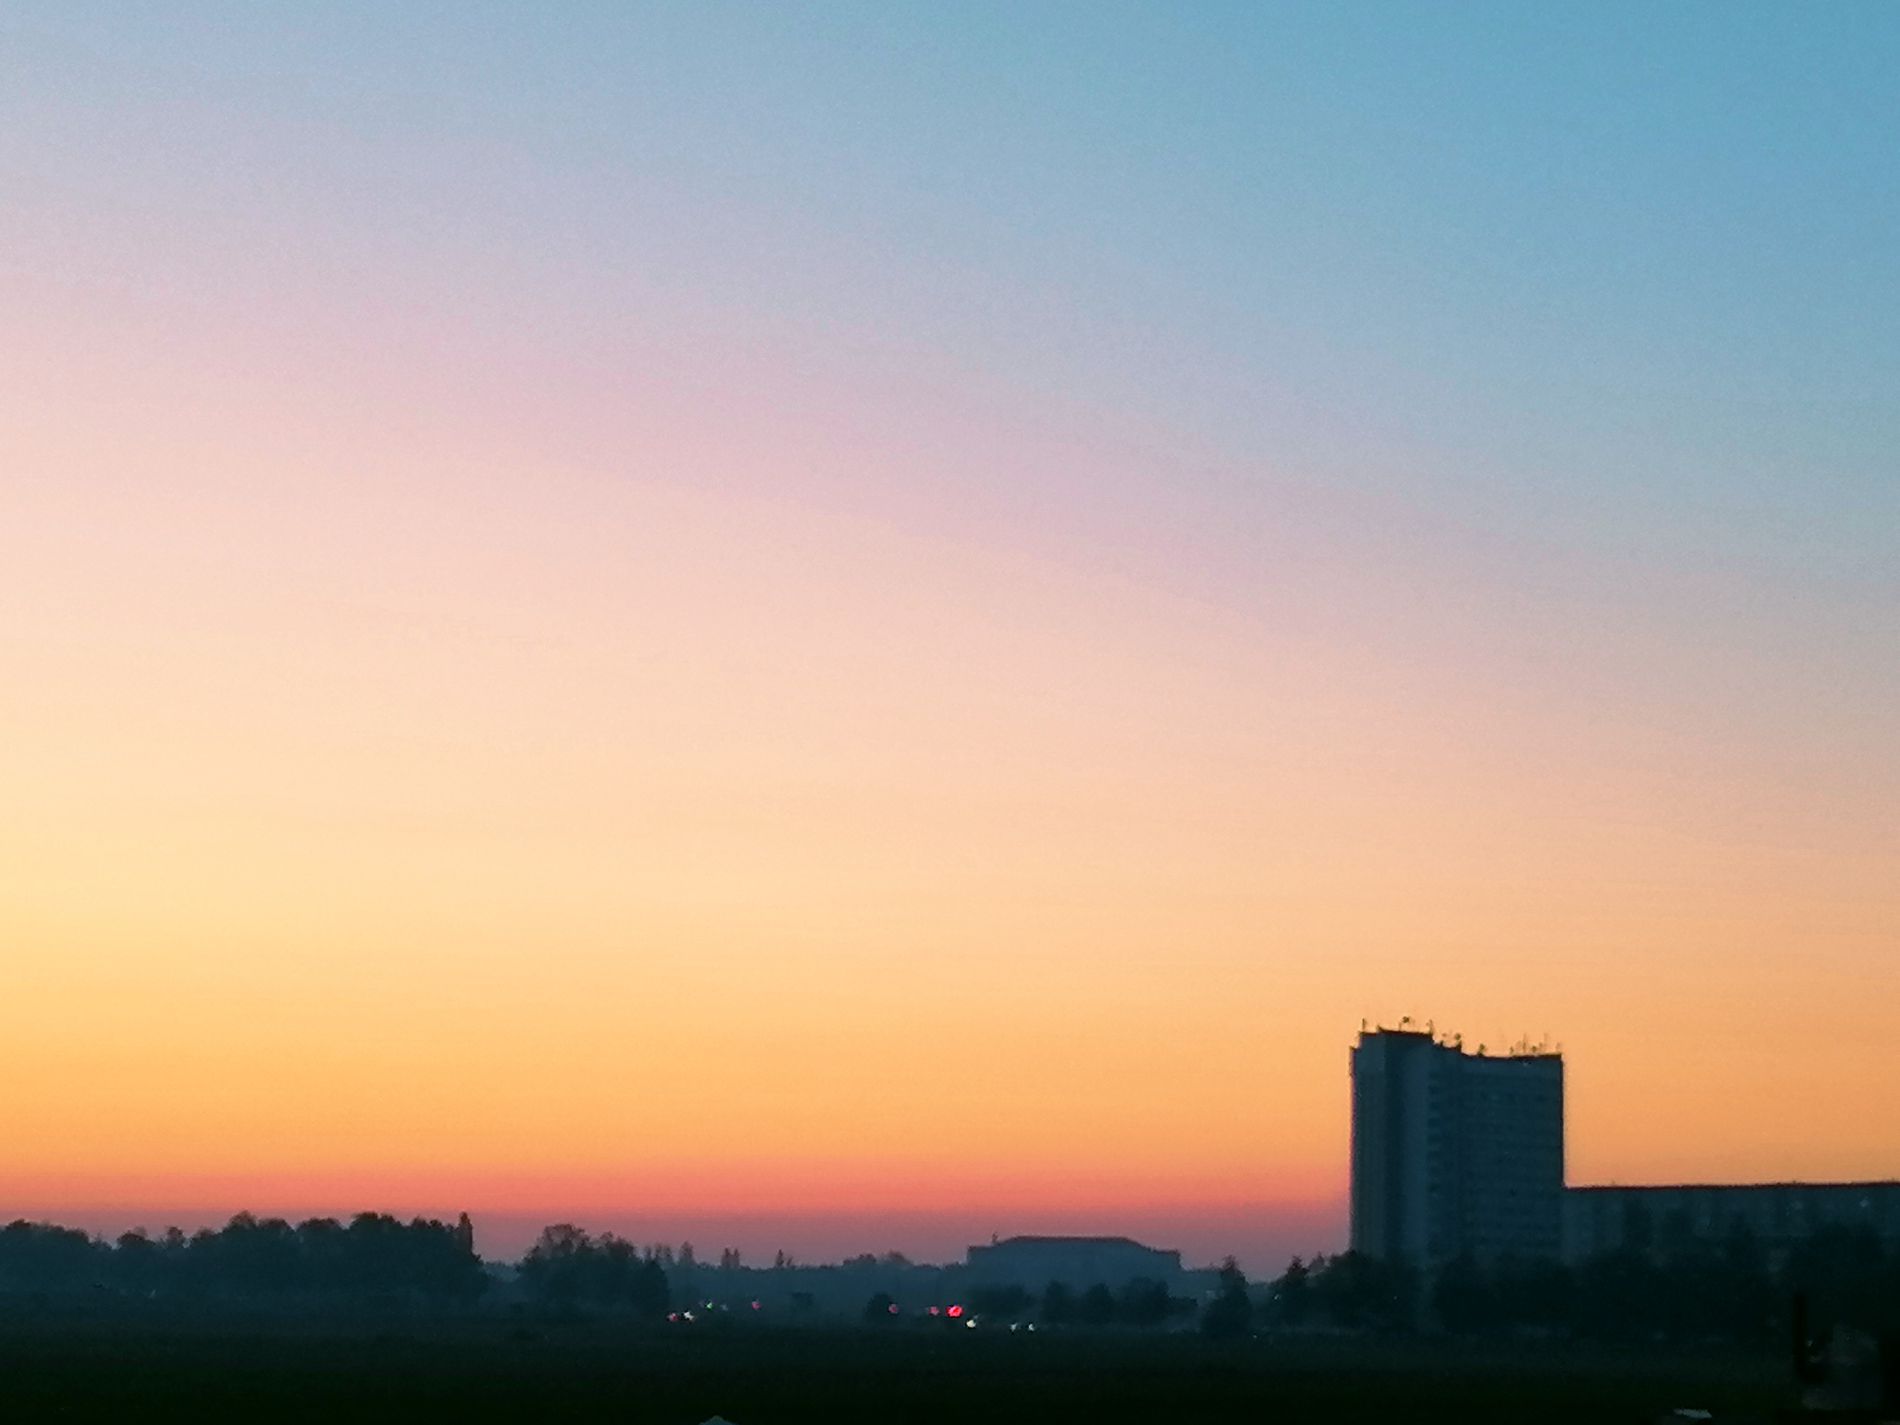
A Cityscape
A cityscape at sunset or sunrise, where the colors of the sky range between yellow and blue, and the city appears to have many buildings and high rise as well as trees that appear in the form of shadows, and some lights in the streets.
A wide-angled shot, the light creates a calm atmosphere, the warm colors give a sense of tranquility at the end of one day or the beginning of another, and the shadows of the trees also give the impression of quiet city life.
Labels: Nature, Outdoors, Sky, Horizon, Architecture, Building, Cityscape, Urban, City, Sunset, Sunrise, Office Building, Grass, Plant, Car, Transportation, Vehicle, High Rise, Cloud, Silhouette, Condo, Housing